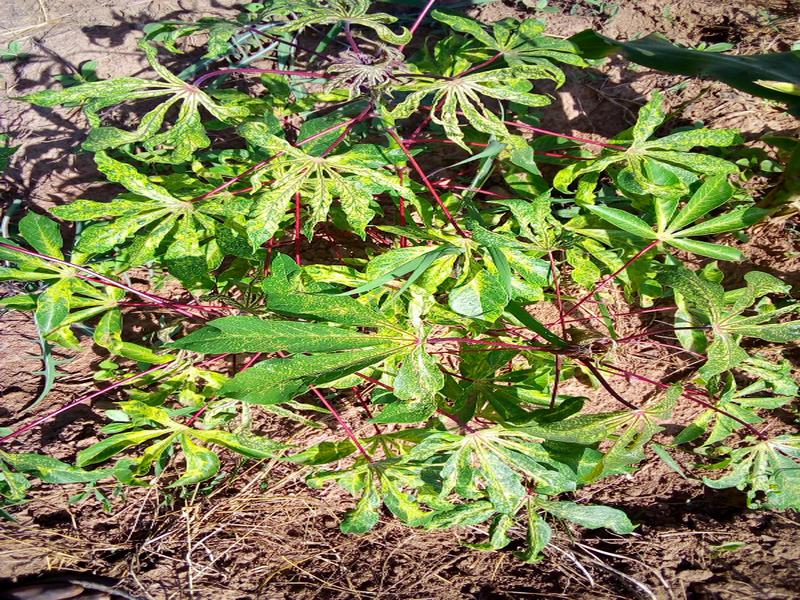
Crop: cassava
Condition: green_mottle